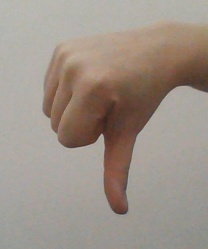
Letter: waw